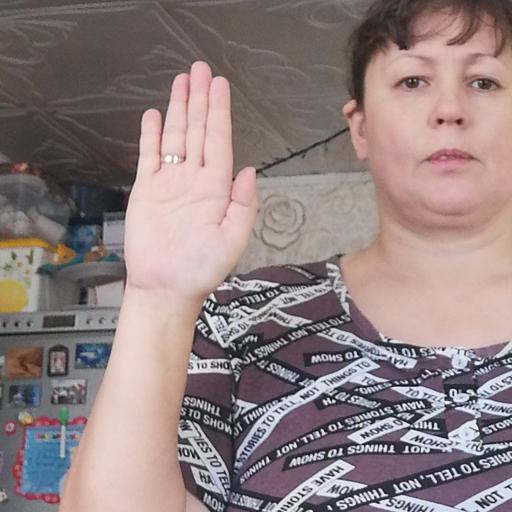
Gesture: stop